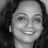
Emotion: happy